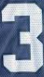
Number: 3